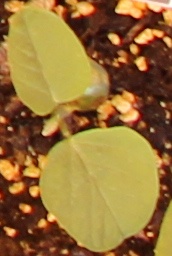
Label: Soybean